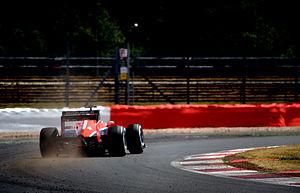
Jules Bianchi sur Marussia MR02 lors des essais pour jeunes pilotes à Silverstone.
Jules Bianchi, né le 3 août 1989 à Nice et mort le 17 juillet 2015 dans la même ville, est un pilote automobile français. Issu d'une célèbre famille du sport automobile, il est le petit-fils de Mauro Bianchi et le petit-neveu de Lucien Bianchi. Il participe à 34 Grands Prix de Formule 1 entre 2013 et 2014.